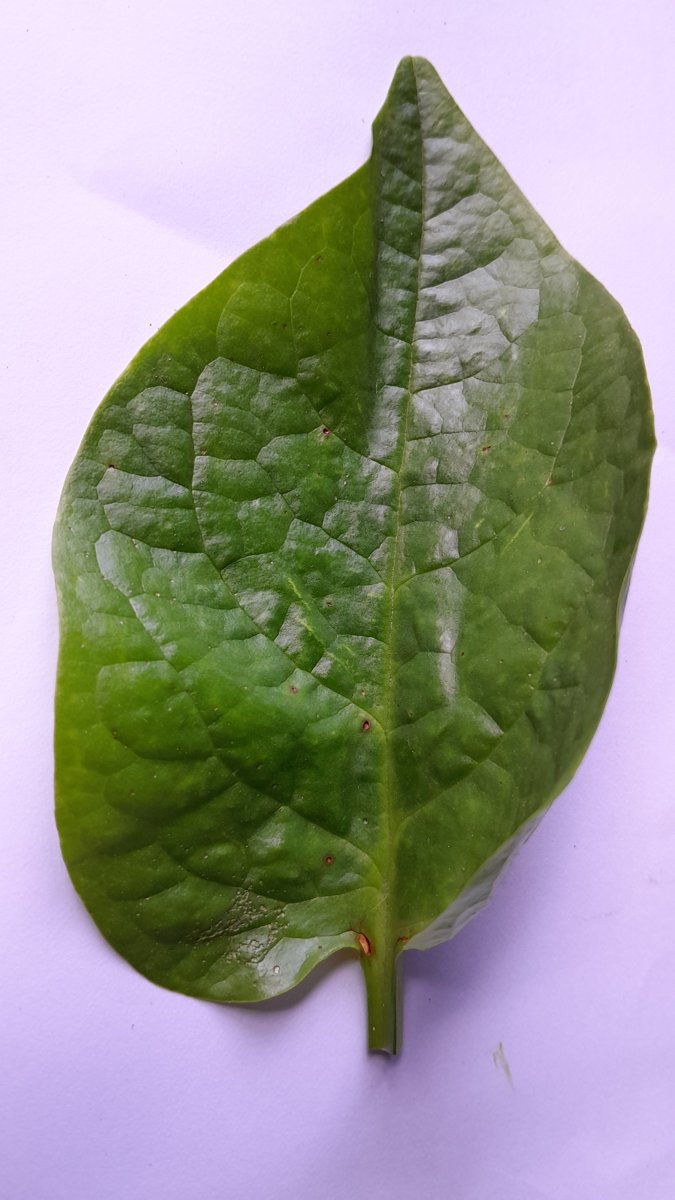
Label: Bacterial-Spot